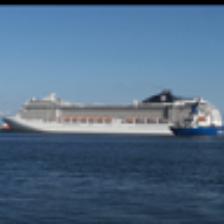
Label: NonHuman